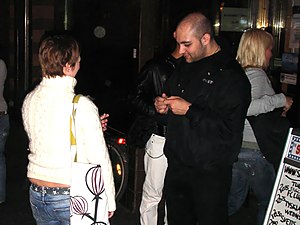
Dørmand / Personlighed og adfærd
En dørmand som står i døren af et norsk diskotek kontrollerer identifikation for bevis på alder.
En dørmand er en type sikkerhedsvagt, ansat på steder som barer, natklubber, stripklubber eller koncerter. En dørmand er forpligtet til at yde sikkerhed, kontrollere lovlig alder på natklubber osv., nægte adgang for berusede personer og at håndtere aggressiv adfærd eller manglende overholdelse af lovbestemte eller etableringsregler. Dørmænd er ofte påkrævet, hvor menneskemængde størrelse, kundekreds eller alkohol forbrug kan lave skænderier, argumenter eller slåskamp en mulighed, eller hvor truslen eller tilstedeværelsen af kriminelle bandeaktivitet eller terrorisme er høj.